Clankee

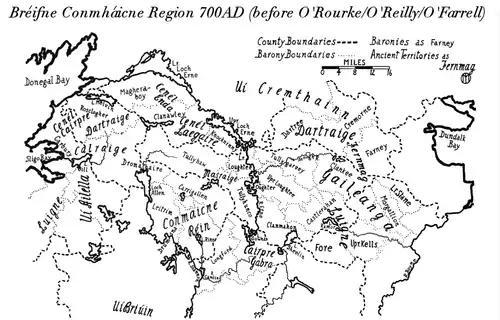
Map of Breifne in AD 700; Clankee is seen near to the "Gailenga" tribe.

Clankee was formerly part of the territory of the Gailenga Móra. The MacTullys, McGargans, O’Clerys and O’Coyles were powerful families in the area. In 1471, a battle between the O’Reilly's and the O’Farrell's took place at Clankee in which the O’Reilly commander was killed and the Chief O’Farrell was taken prisoner.